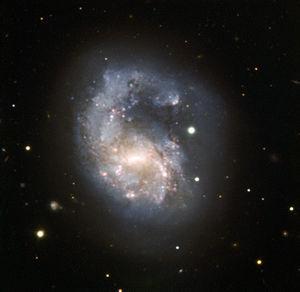
Voici une liste de galaxies spirales notables, classée en fonction de leur nom, de la constellation hôte, de la magnitude apparente et de la classification morphologique des galaxies.
Le Corbeau est une petite constellation de l'hémisphère sud. Elle est l'une des 48 constellations répertoriées par l'astronome du IIᵉ siècle Ptolémée, qui dépeint un corbeau impliqué dans des légendes associées au dieu Apollon, perché sur le dos de l'Hydre. Ses quatre étoiles les plus brillantes, Gamma, Delta, Epsilon, et Beta Corvi, forment un quadrilatère très caractéristique et facilement identifiable dans le ciel nocturne.
NGC 4027 est une galaxie spirale barrée magellanique située dans la constellation du Corbeau à environ 76 millions d'années-lumière. NGC 4027 a été découvert par l'astronome germano-britannique William Herschel en 1785.